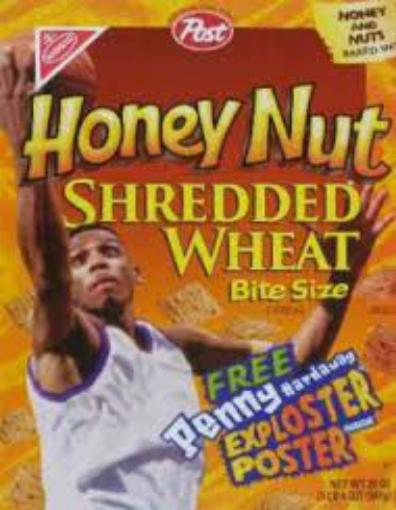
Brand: Honey Nut Shredded Wheat
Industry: Food